Moscow Choral Synagogue

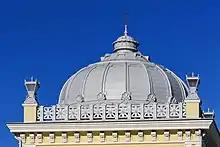
Dome of the synagogue

The chief Moscow rabbi up to 1938, Shmarya Yehuda Leib Medalia, born in Lithuania in 1872, started his rabbinical service in Tula, then a small provincial town about 100 miles from Moscow, and later moved to serve a much larger and more vibrant Jewish community in the Belarusian city of Vitebsk. By the time of revolution of 1917, the rabbi had six sons and five daughters. In the 1920s, he was invited to take over the Moscow Choral Synagogue, and the family moved to the Soviet capital. He had become a follower of the Chabad-Lubavitch Rebbe, Rabbi Yosef Yitzchak Schneersohn, who was exiled by the Soviets and at the time lived in Poland. To be an active religious leader, especially a Jewish one, under the Communists was an uneasy task, and the Moscow Rabbi was permanently harassed by the authorities, chased from a Moscow apartment and forced to settle outside the city limits. Captain of the State Security Aronov wrote, in a report of Dec. 28, 1937, that Rabbi Medalie maintained “illegal” relations with Rabbi Schneerson. Captain Aronov requested a prosecutor’s sanction for search and arrest. The rabbi was arrested on January 4, 1938. A short closed session of the Military Board of the Supreme Court of the USSR met on April 26, 1938, without calling prosecutors, defence attorneys and witnesses, and sentenced the rabbi to immediate execution by firing. The rabbi was shot the same day. On December 7, 1957, the sentence was vacated "due to the absence of a crime."